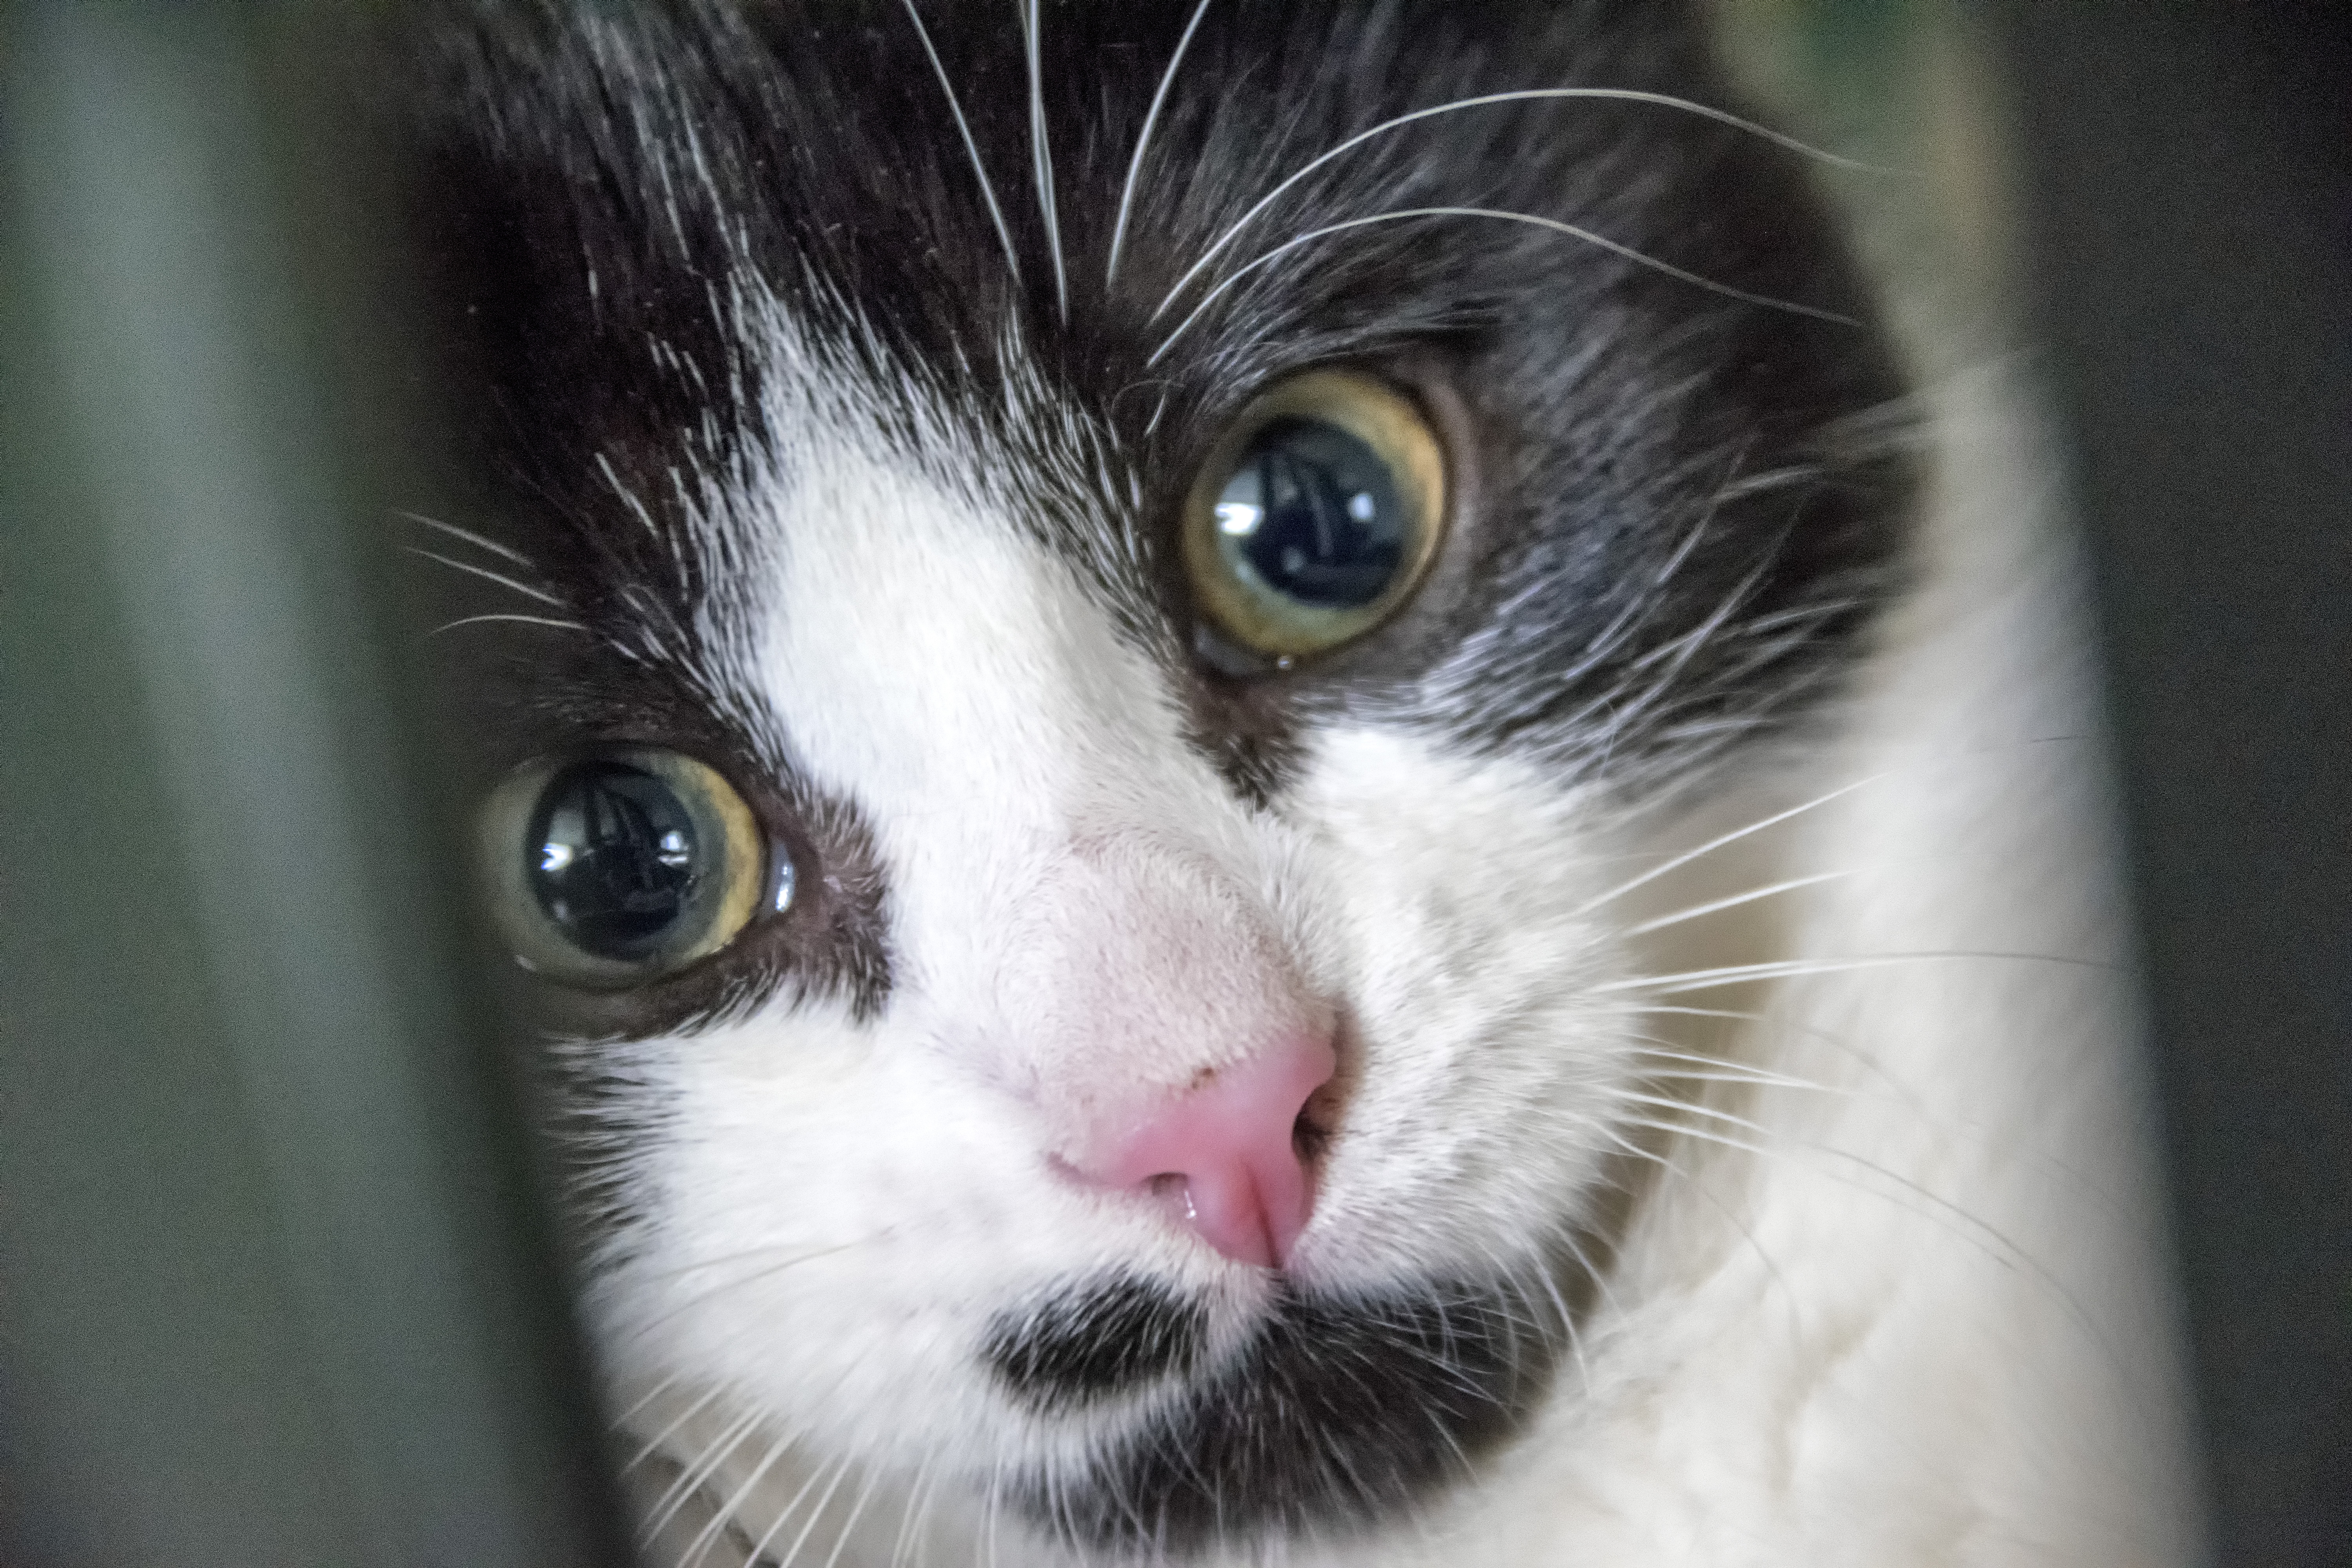
white, kitten, cat, mammal, close up, human body, nose, whiskers, canada, eye, vertebrate, chat, organ, quebec, sherbrooke, small to medium sized cats, cat like mammal